New England Airlines

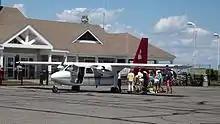

New England Airlines is a regional airline based in Westerly, Rhode Island, U.S. With a main base at Westerly State Airport, it provides scheduled service to Block Island and operates charters to other airports along the Northeast coast.